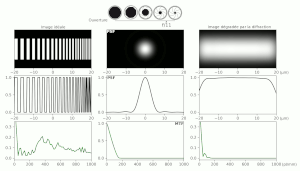
Illustration de l'évolution du MTF en fonction de l'ouverture pour un objectif sans aberration. Simulation de l'image obtenue
La fonction de transfert optique ou FTO d'un système optique est une fonction complexe qui relie la luminance de l'espace objet à l'éclairement de l'espace image. Elle permet de modéliser l'influence du système optique sur la distribution de l'énergie lumineuse dans l'espace image.